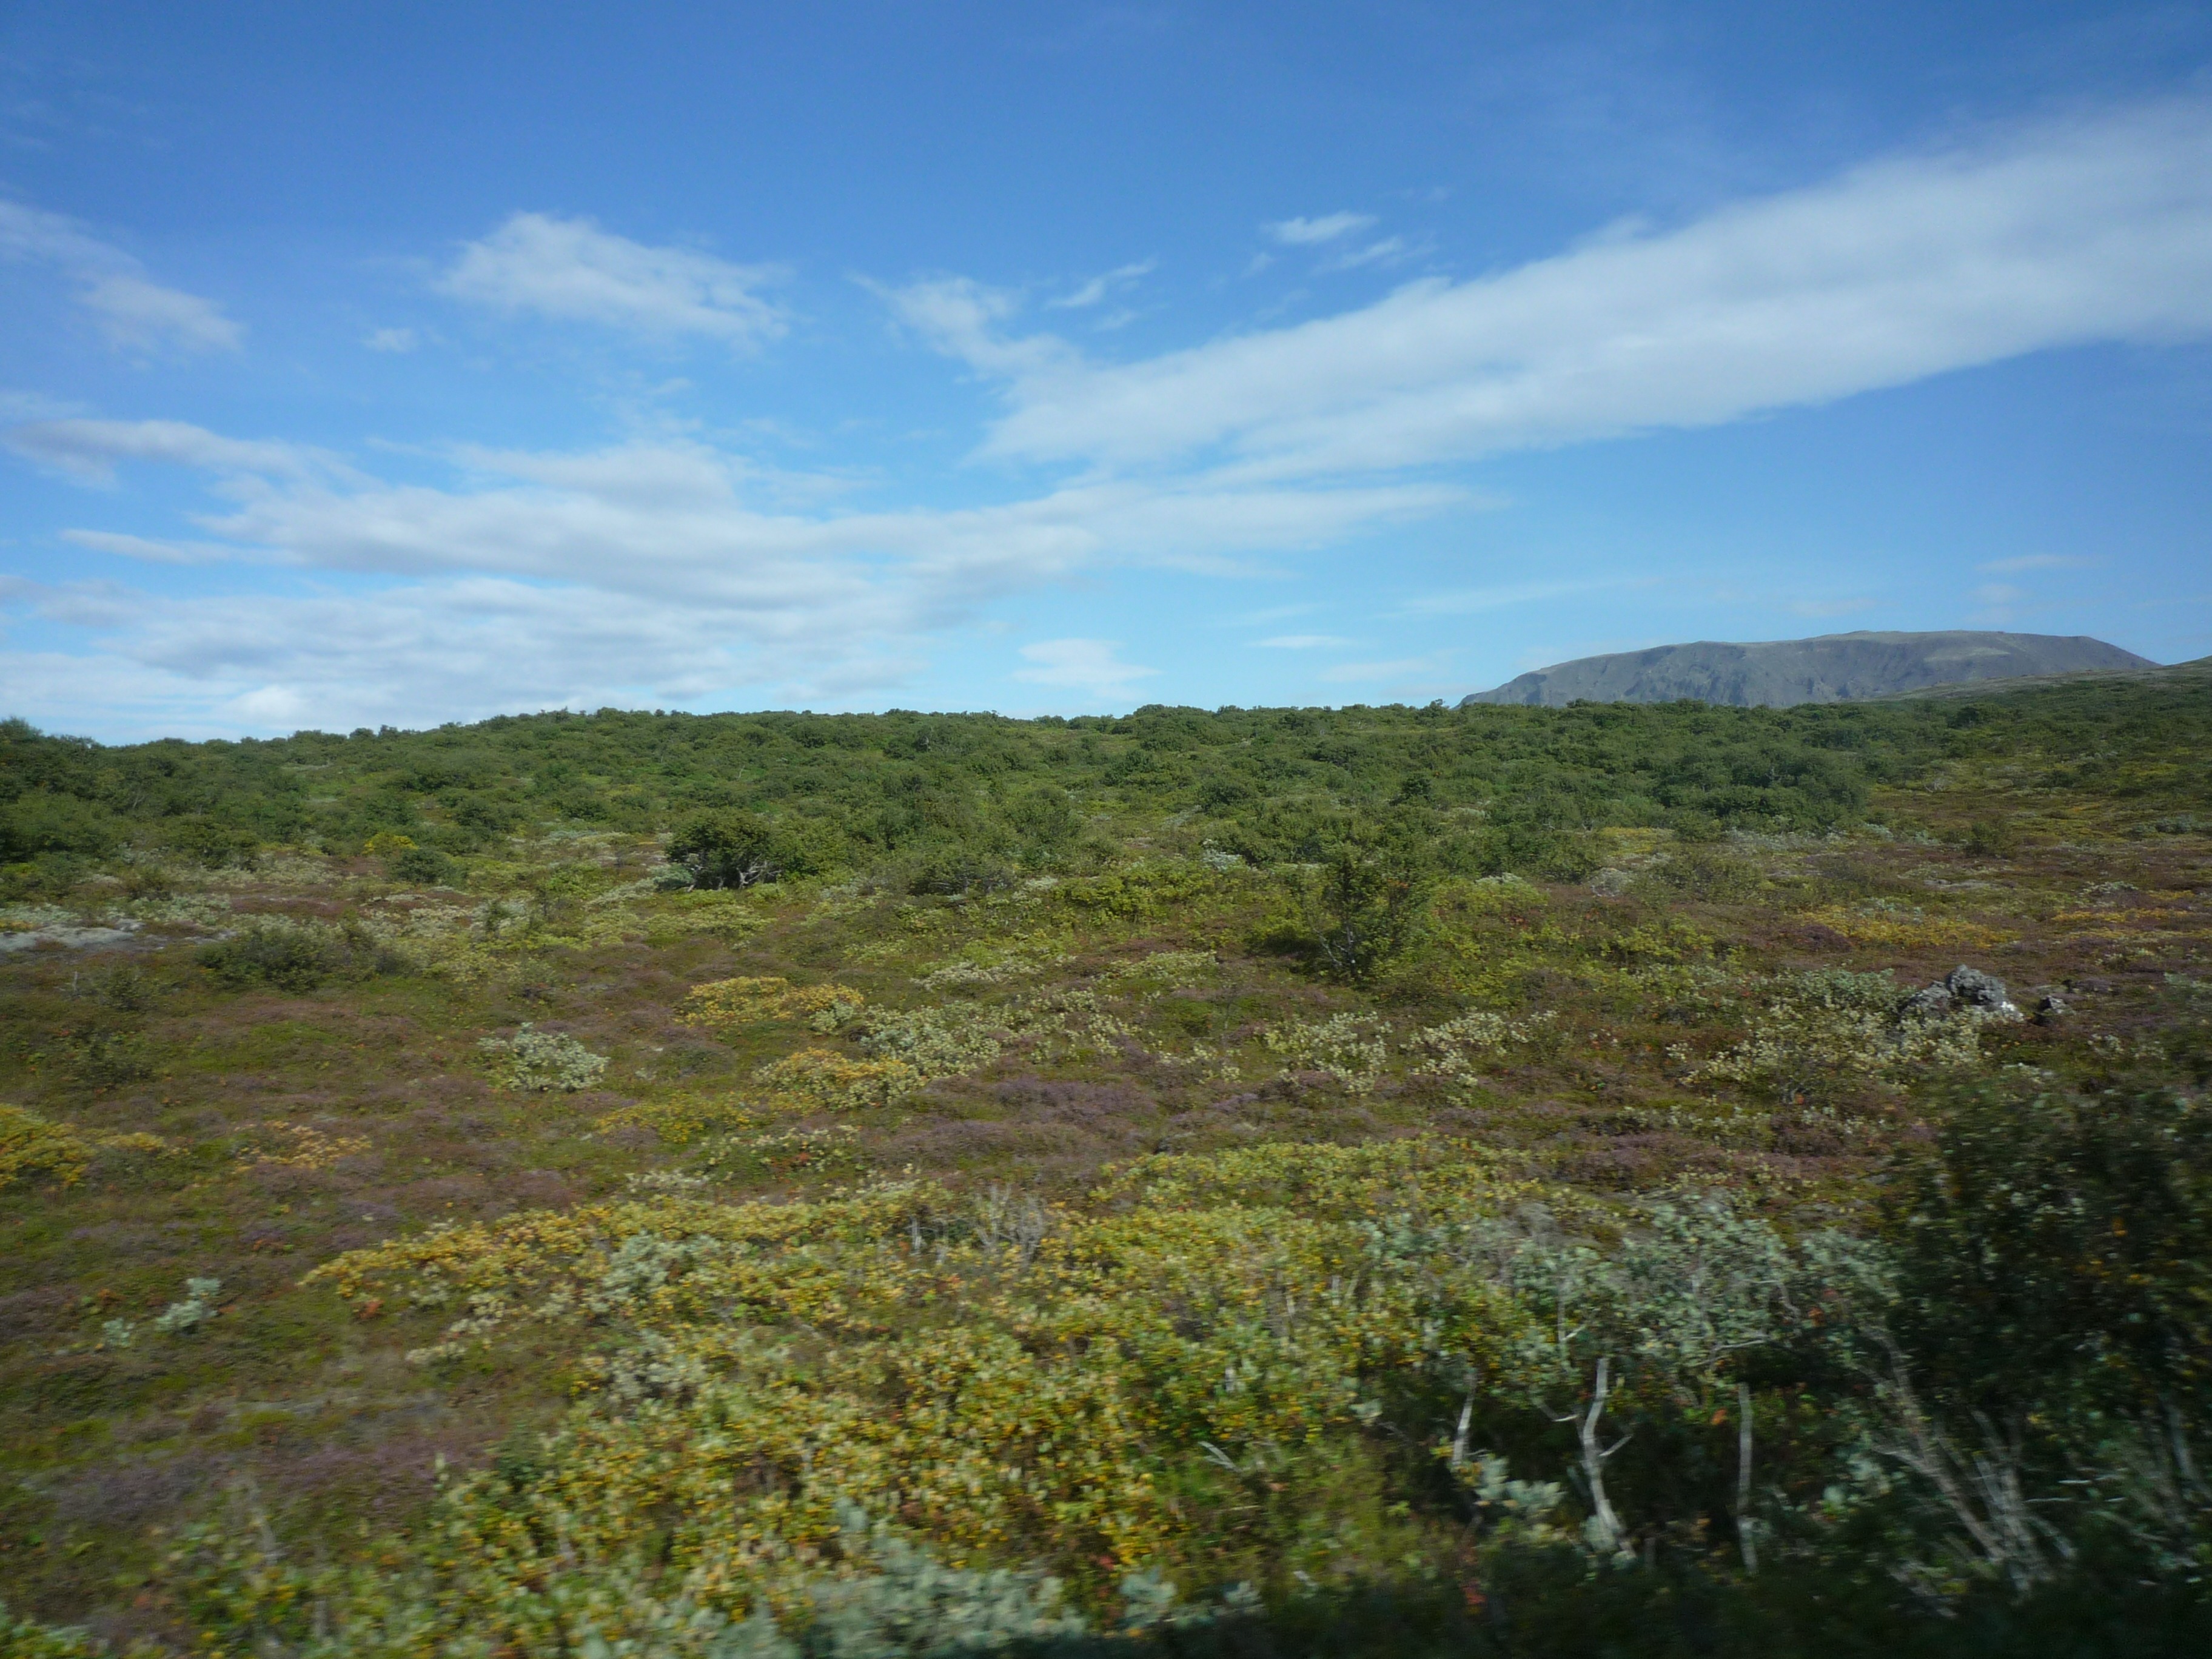
landscape, coast, tree, nature, wilderness, mountain, cloud, sky, trail, meadow, prairie, hill, cliff, iceland, terrain, savanna, ridge, plain, grassland, vegetation, wetland, plateau, fell, habitat, loch, ecosystem, tundra, steppe, rural area, landform, natural environment, geographical feature